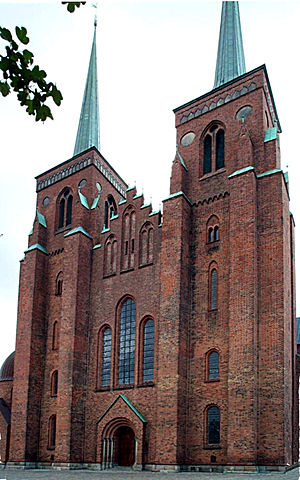
UNESCO's Verdensarvsliste (Europa) / Danmark
UNESCO's Verdensarvsliste er en liste med bygninger, monumenter og naturområder i alle fem verdensdele, som UNESCO har udpeget som værende en del af verdens kulturelle arv. Listen omfatter pr. juli 2018 1092 steder, heraf 845 kulturel arv, 209 naturarv og 38 blandede. 54 steder er på listen over Verdensarvsområder i fare